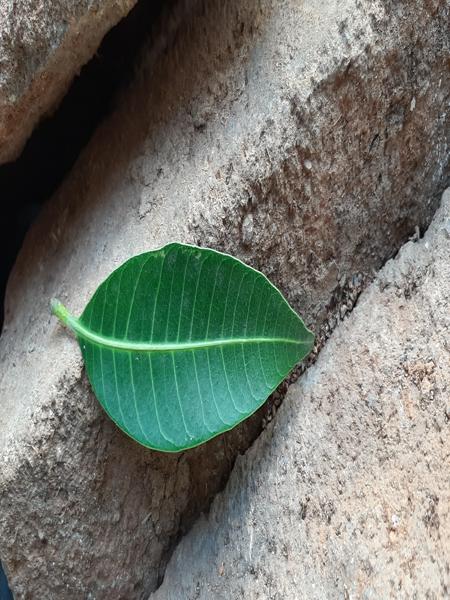
Plant: Mango